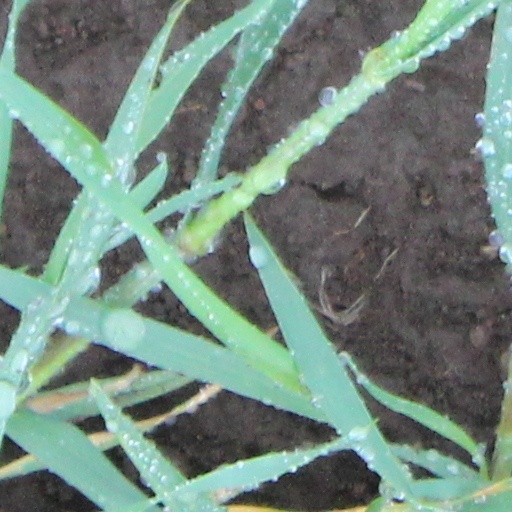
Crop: wheat